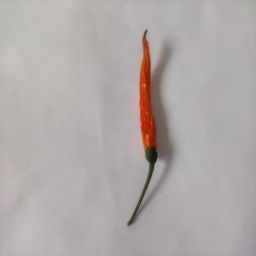
Crop: Chile Pepper
Quality: Dried